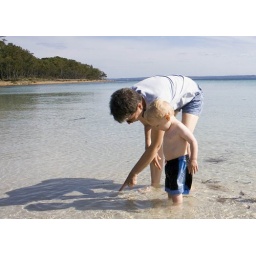
Mason and Mom check out the shadows in the water during the trip to the beach by Point Perpendicular.